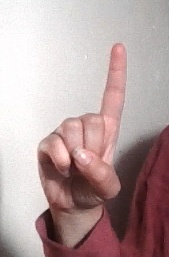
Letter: bb